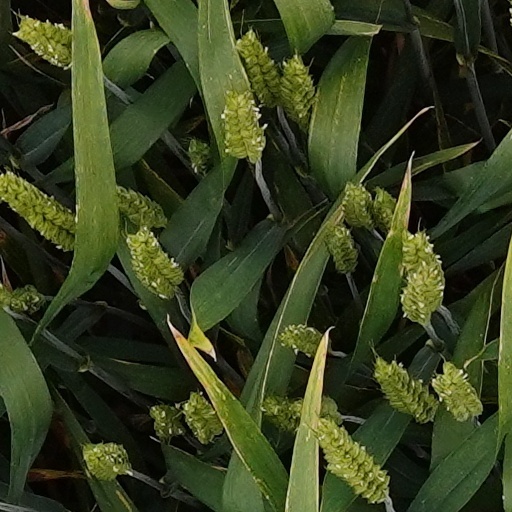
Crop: wheat